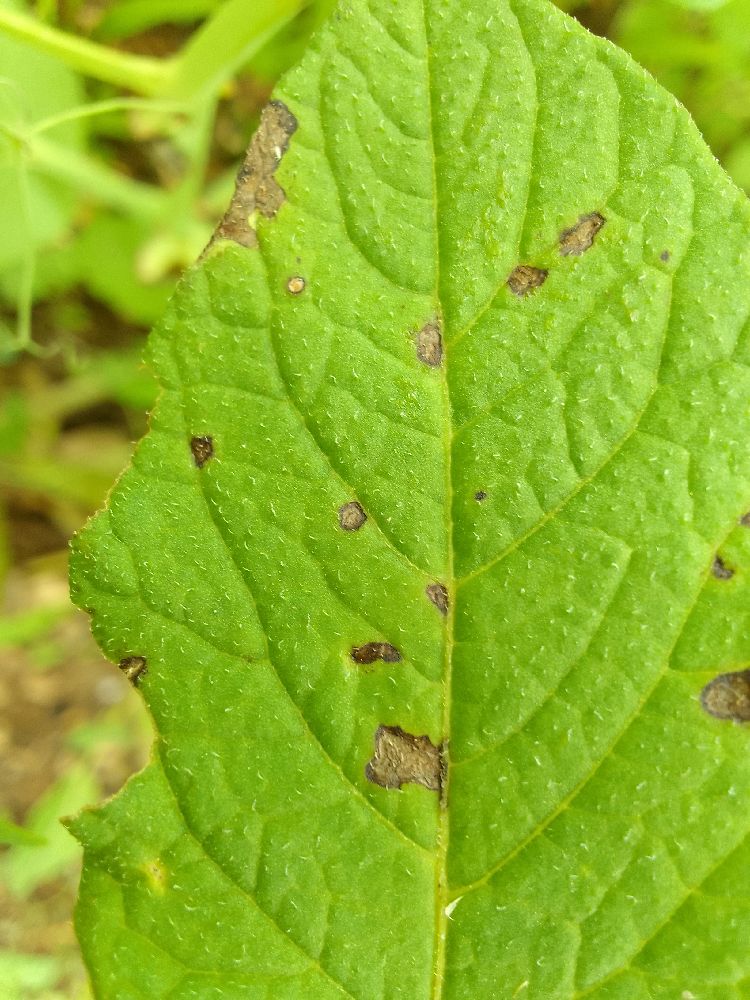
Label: Early blight